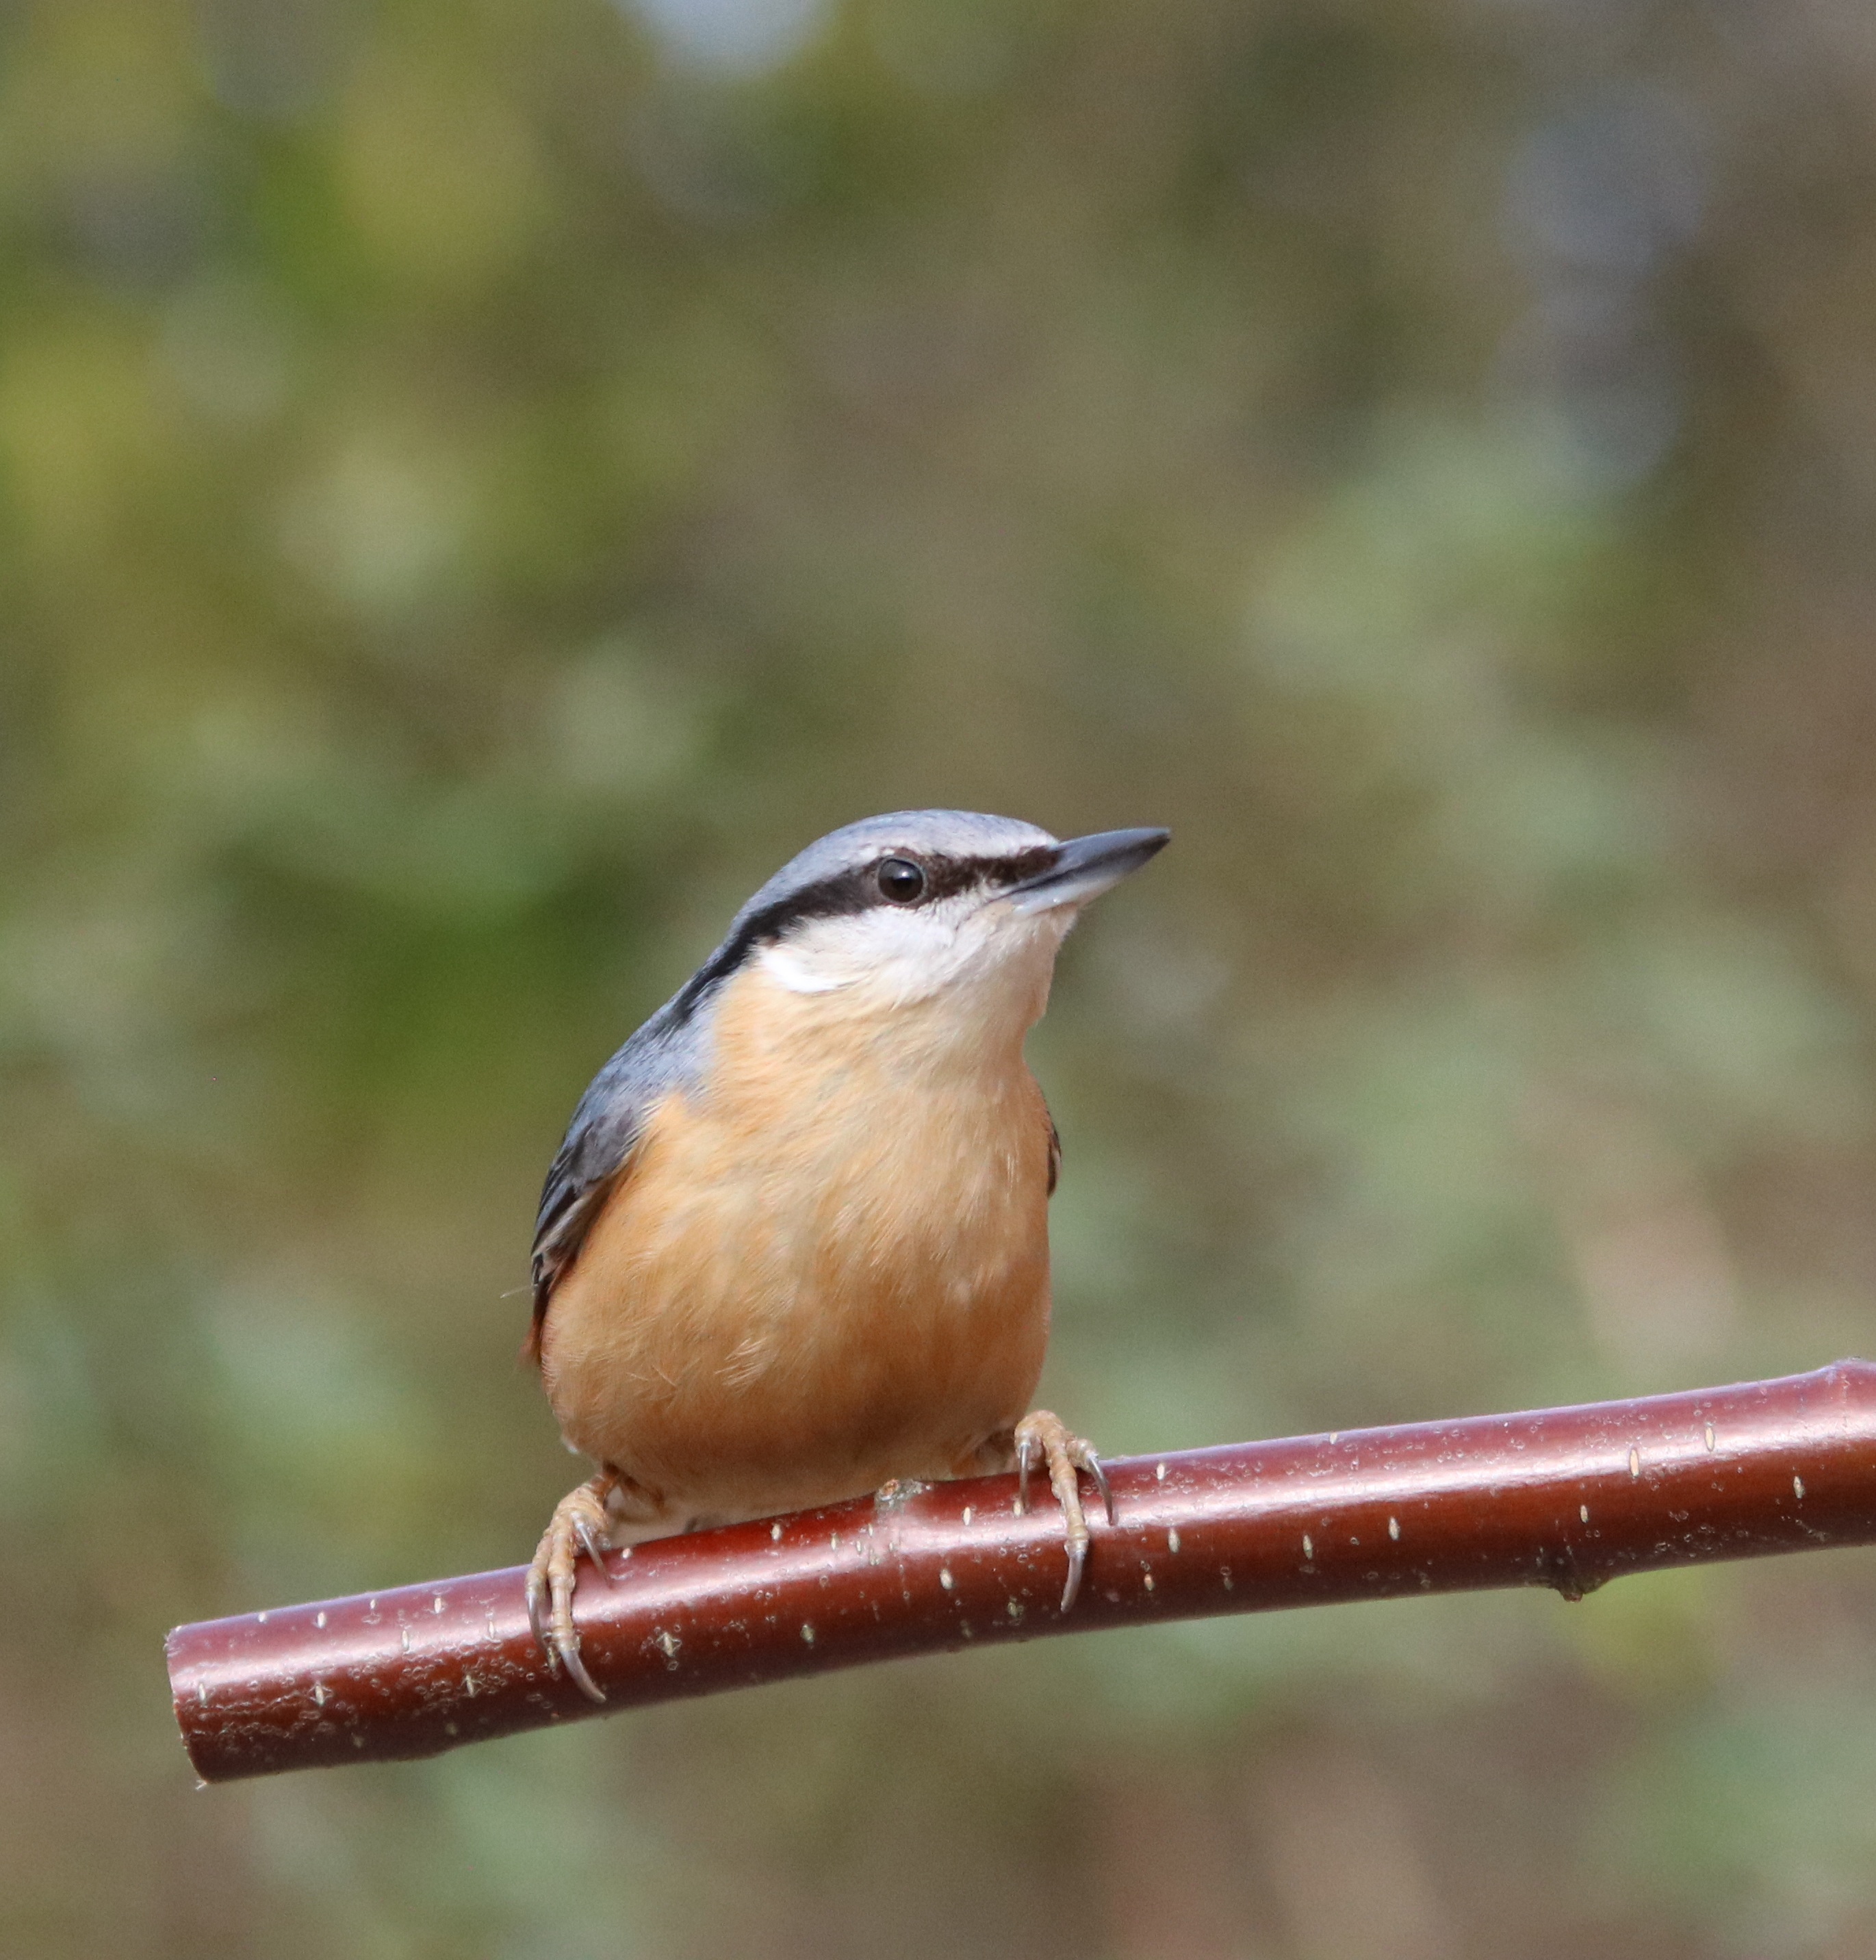
nature, branch, bird, wood, cute, wildlife, wild, environment, beak, small, garden, fauna, close up, songbird, outdoors, uk, vertebrate, nuthatch, wren, garden bird, old world flycatcher, perching bird, emberizidae, sitta